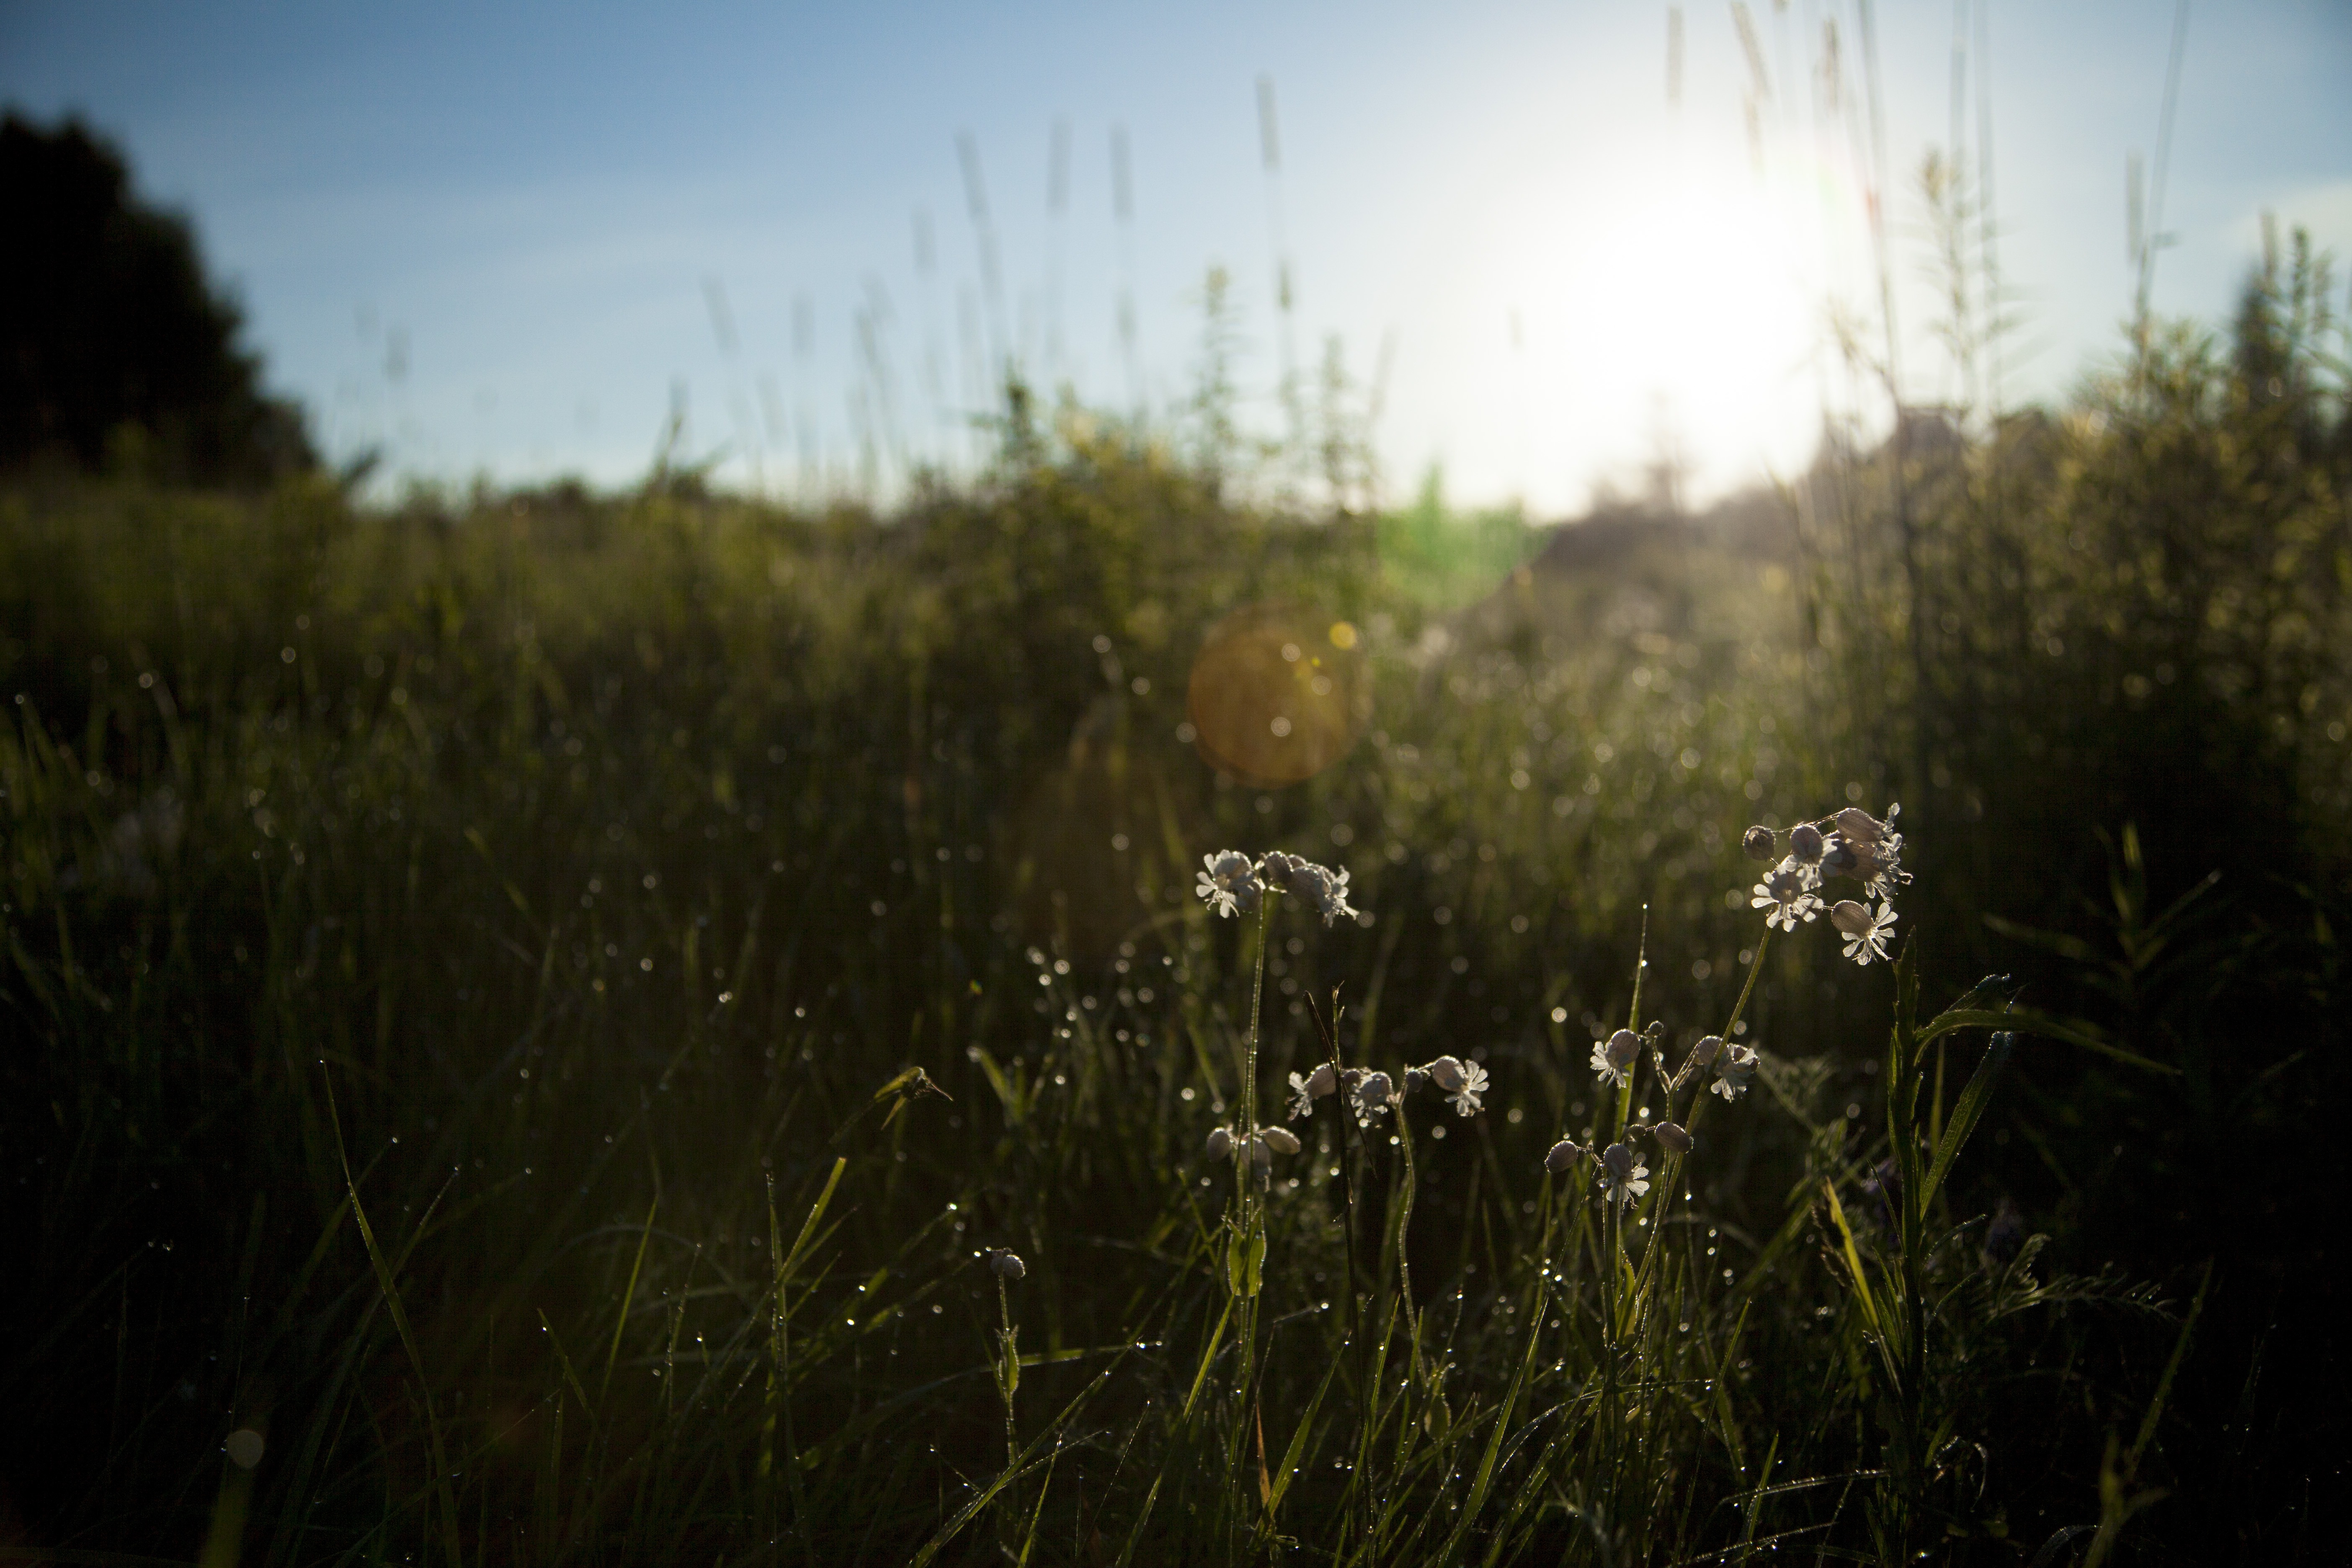
tree, nature, forest, grass, light, cloud, plant, sky, sun, sunset, mist, field, lawn, meadow, prairie, sunlight, morning, leaf, flower, summer, daisy, evening, green, autumn, romance, romantic, blue, flora, grassland, wetland, woodland, habitat, shining, rural area, natural environment, atmospheric phenomenon, grass family